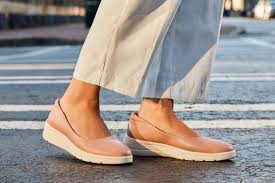
Label: Clog